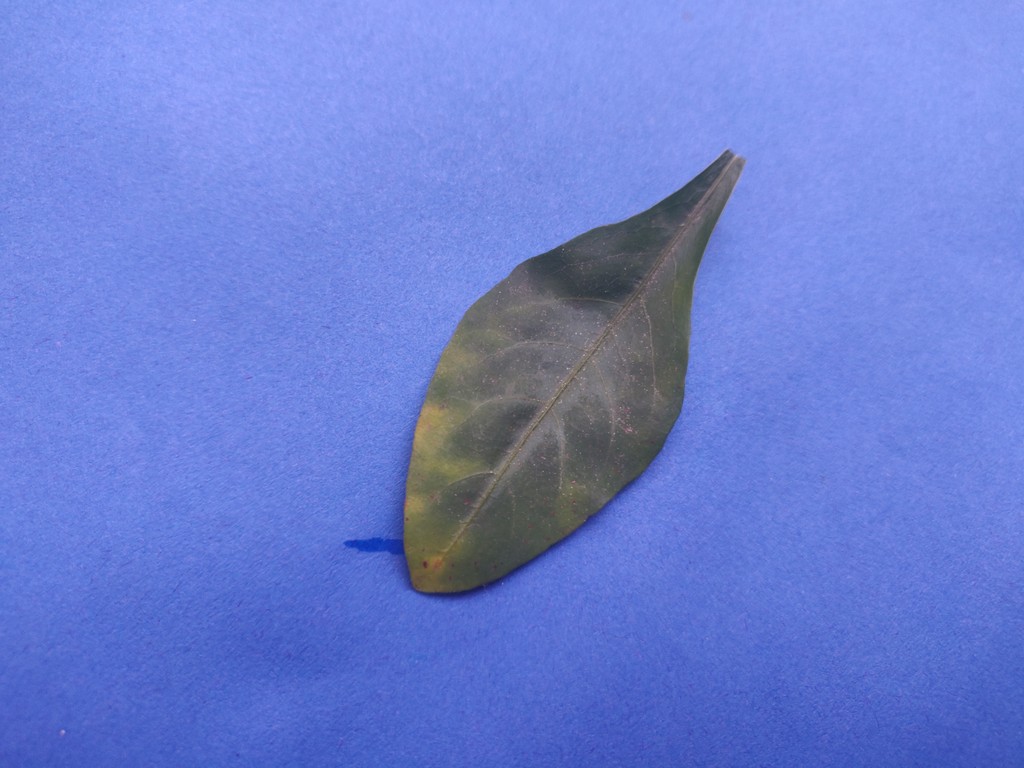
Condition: Unhealthy
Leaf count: single
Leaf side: front